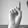
ASL letter: D